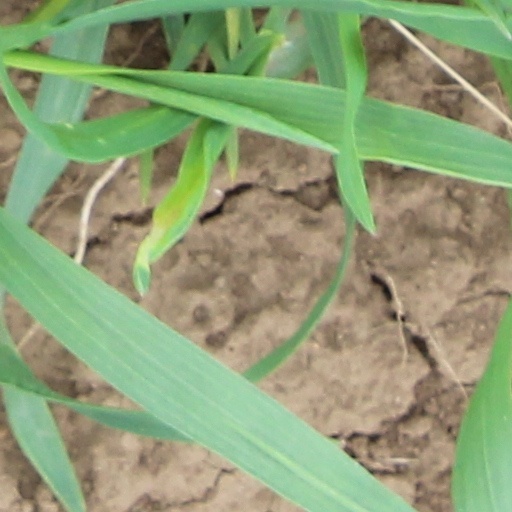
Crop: wheat